Robert Dudley, 1st Earl of Leicester

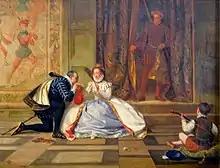
"Queen Elizabeth and Leicester" by William Frederick Yeames, 1865

During the 1570s, Leicester built a special relationship with Prince William of Orange, who held him in high esteem. The Earl became generally popular in the Netherlands. Since 1577 he pressed for an English military expedition, led by himself (as the Dutch strongly wished) to succour the rebels. In 1584 the Prince of Orange was murdered, political chaos ensued, and in August 1585 Antwerp fell to the Duke of Parma. An English intervention became inevitable; it was decided that Leicester would go to the Netherlands and "be their chief as heretofore was treated of", as he phrased it in August 1585. He was alluding to the recently signed Treaty of Nonsuch in which his position and authority as "governor-general" of the Netherlands had only been vaguely defined. The Earl prepared himself for "God's cause and her Majesty's" by recruiting the expedition's cavalry from his retainers and friends, and by mortgaging his estate to the sum of £25,000.